Alexander Areshchenko

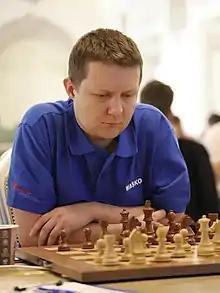
Areshchenko in 2021

Alexander Areshchenko (born June 15, 1986) is a Ukrainian chess player. He was awarded the title of Grandmaster in 2002. He has competed in the FIDE World Cup in 2005, 2009, 2013, 2015 and 2021.